Lemon (drag queen)

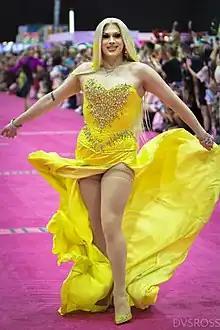
Lemon at RuPaul's DragCon LA, 2022

Lemon started doing drag in New York City. Sasha Velour invited Lemon to model in her New York Fashion Week collaboration with Opening Ceremony.